Describe the emotion expressed in this image:  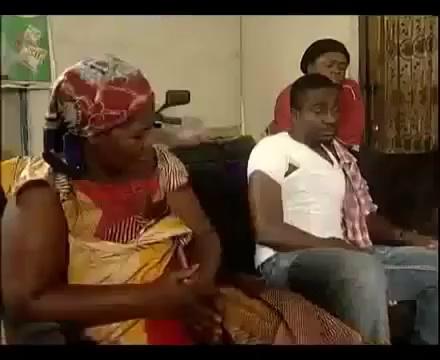
This person displays Suffering, valence and arousal with high intensity.